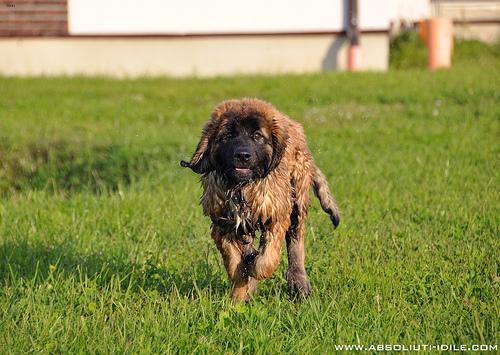
Breed: leonberger